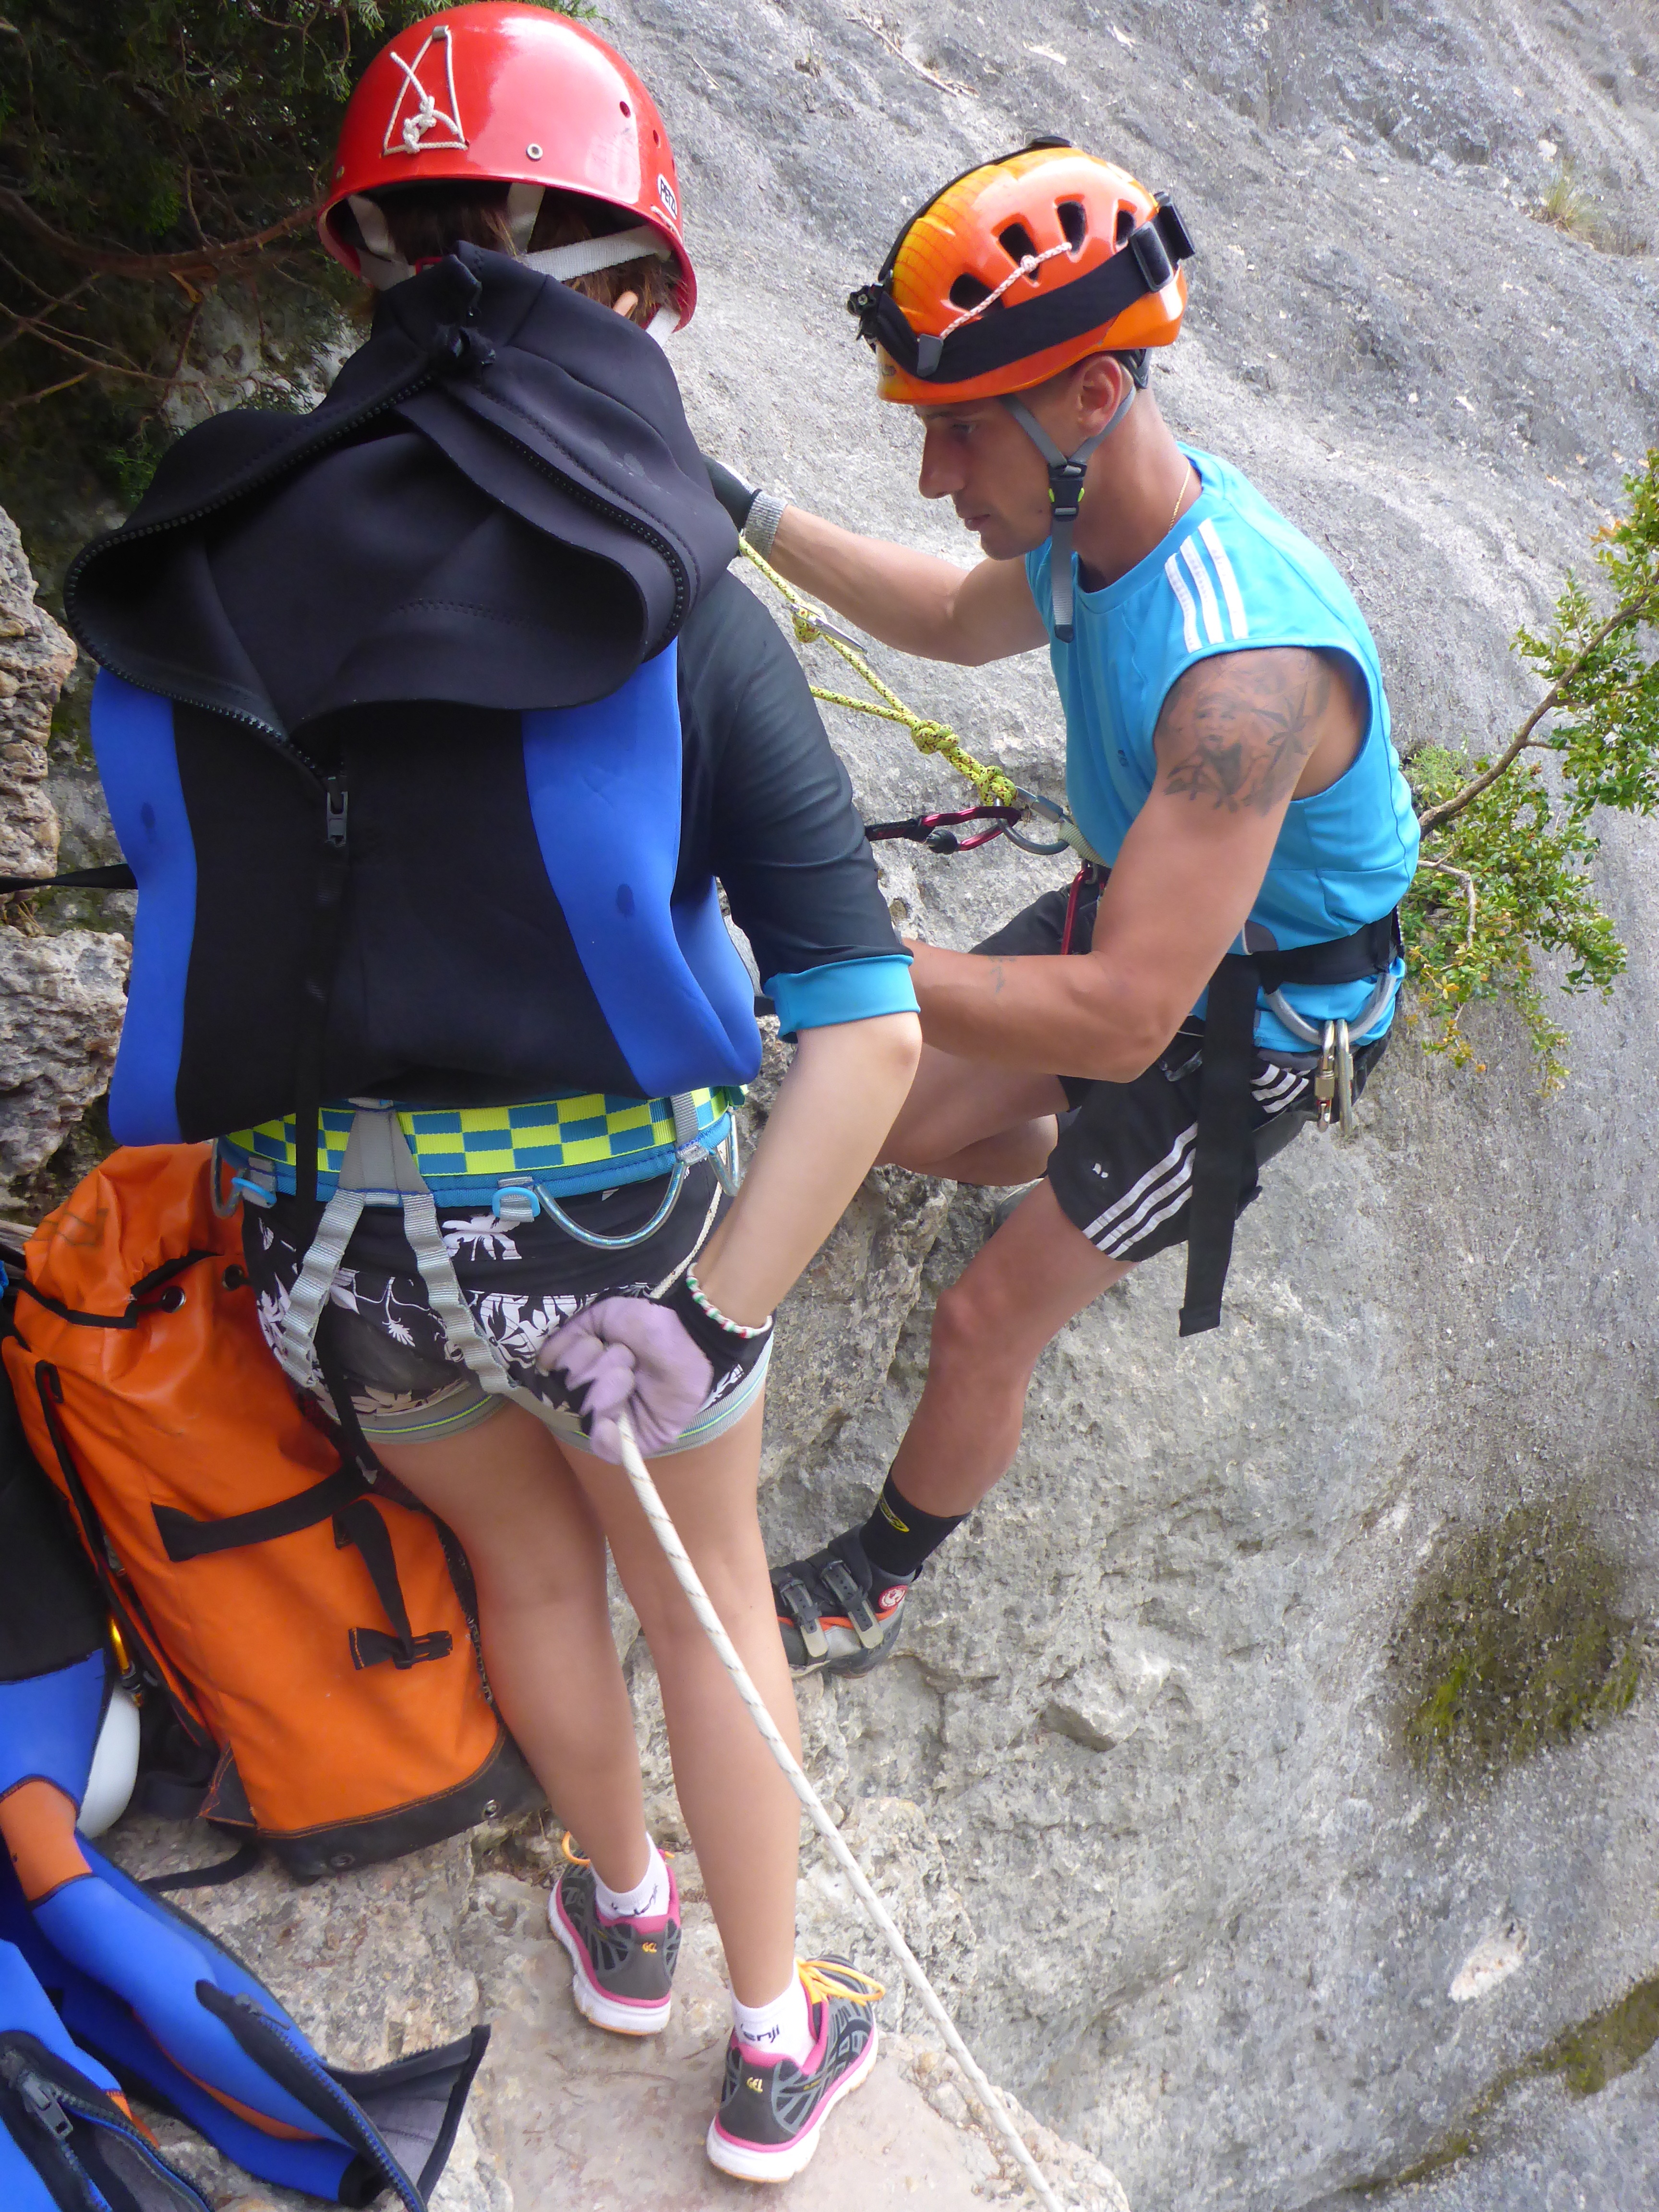
walking, adventure, recreation, climbing, descent, extreme sport, sports, canyoning, accompaniment, outdoor recreation